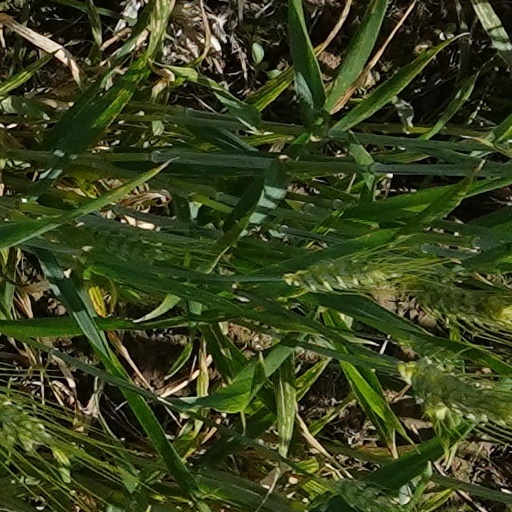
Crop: wheat